Ralph McQuarrie

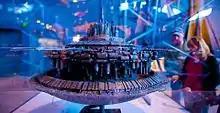
Model of the Mother Ship from "Close Encounters of the Third Kind", based on McQuarrie's design

When Lucas began work on his sequel to "Star Wars", "The Empire Strikes Back" (1980), McQuarrie was once again brought in to supply previsualization artwork. His sketches and production paintings established the appearance of some of the saga's most enduring elements, such as the gigantic AT-AT Walkers in the battle on the ice planet Hoth and the wizened elf creature Yoda. McQuarrie's design for Cloud City, a floating city in the clouds, actually originated from his early sketches for "Star Wars" from 1975, when he was illustrating a concept for the planet Alderaan, as described in Lucas' 1975 draft script, "Adventures of the Starkiller as taken from the Journal of the Whills, Saga I: The Star Wars". McQuarrie made an uncredited cameo appearance in "The Empire Strikes Back", when he appeared in the film's opening sequence in the Rebel base on Hoth as a character named General Pharl McQuarrie. In 2007, McQuarrie became part of the "Star Wars" action figure range when an action figure in his likeness as "General McQuarrie" was produced for the "Star Wars" 30th anniversary in 2007. Action figures were also produced based on McQuarrie's concept art, including conceptual versions of the Imperial Stormtrooper, Chewbacca, R2-D2 and C-3PO, Darth Vader, Han Solo, Boba Fett, Obi-Wan Kenobi, Yoda and other characters.